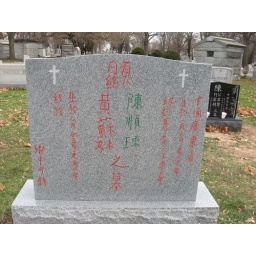
Looks like they burried the person around X-mas(get it red and green are Christmas colors and the words are red and green!!!!)